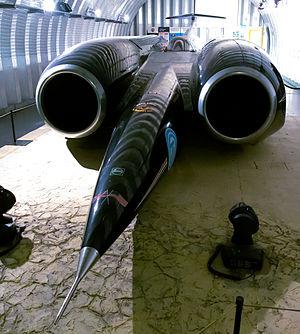
Thrust SSC est un véhicule terrestre supersonique, détenteur du record absolu de vitesse au sol avec une vitesse moyenne de 1 228 km/h — soit 763 mph — tenue sur une distance d'un mile, réalisé le 15 octobre 1997. Il fut piloté à cette occasion par l'ancien pilote de chasse britannique Andy Green.
Un turbomoteur est une machine tournante thermodynamique appartenant à la famille des moteurs à combustion interne.